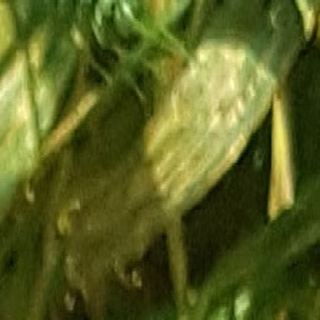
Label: wheat_yellow_rust